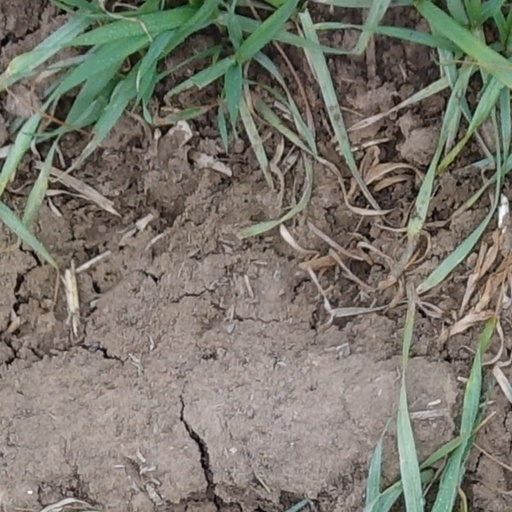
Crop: wheat